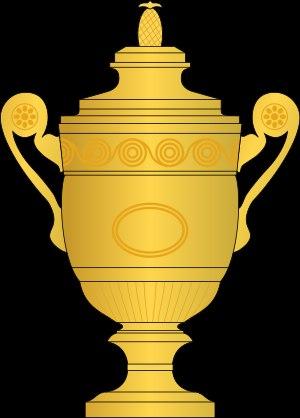
Goran Ivanišević, né le 13 septembre 1971 à Split, est un joueur de tennis yougoslave puis croate. Professionnel de 1988 à 2004, il a remporté 22 titres en simple sur le circuit ATP, dont le tournoi de Wimbledon en 2001, le dernier trophée de sa carrière, deux Masters 1000 et une Coupe Davis. C'est le meilleur joueur de tennis de l'histoire de la Croatie.